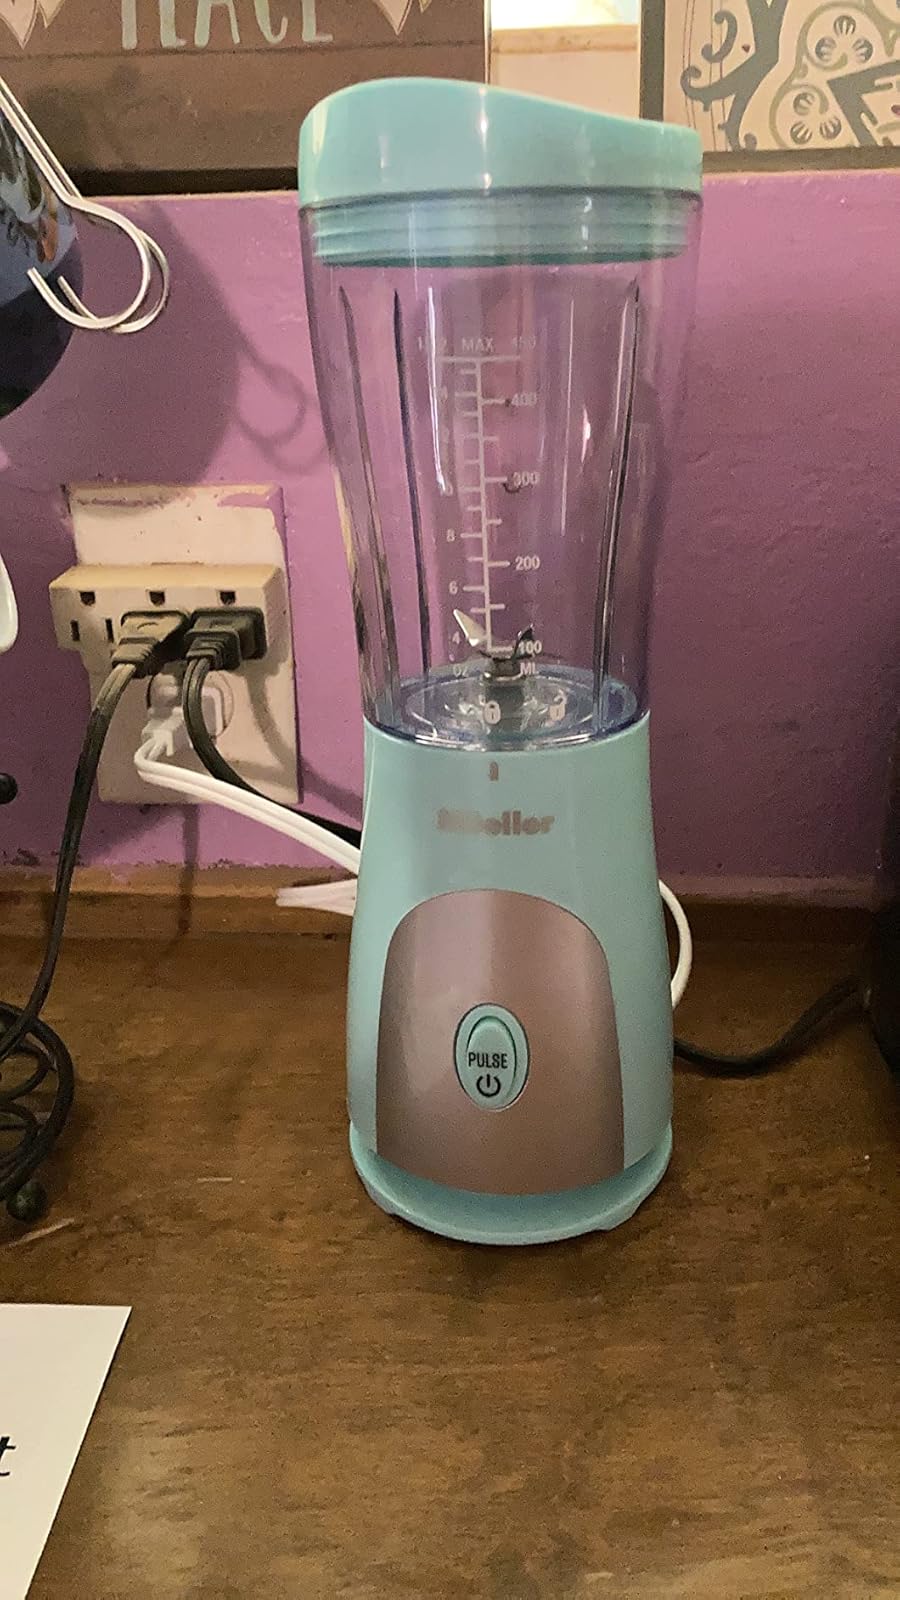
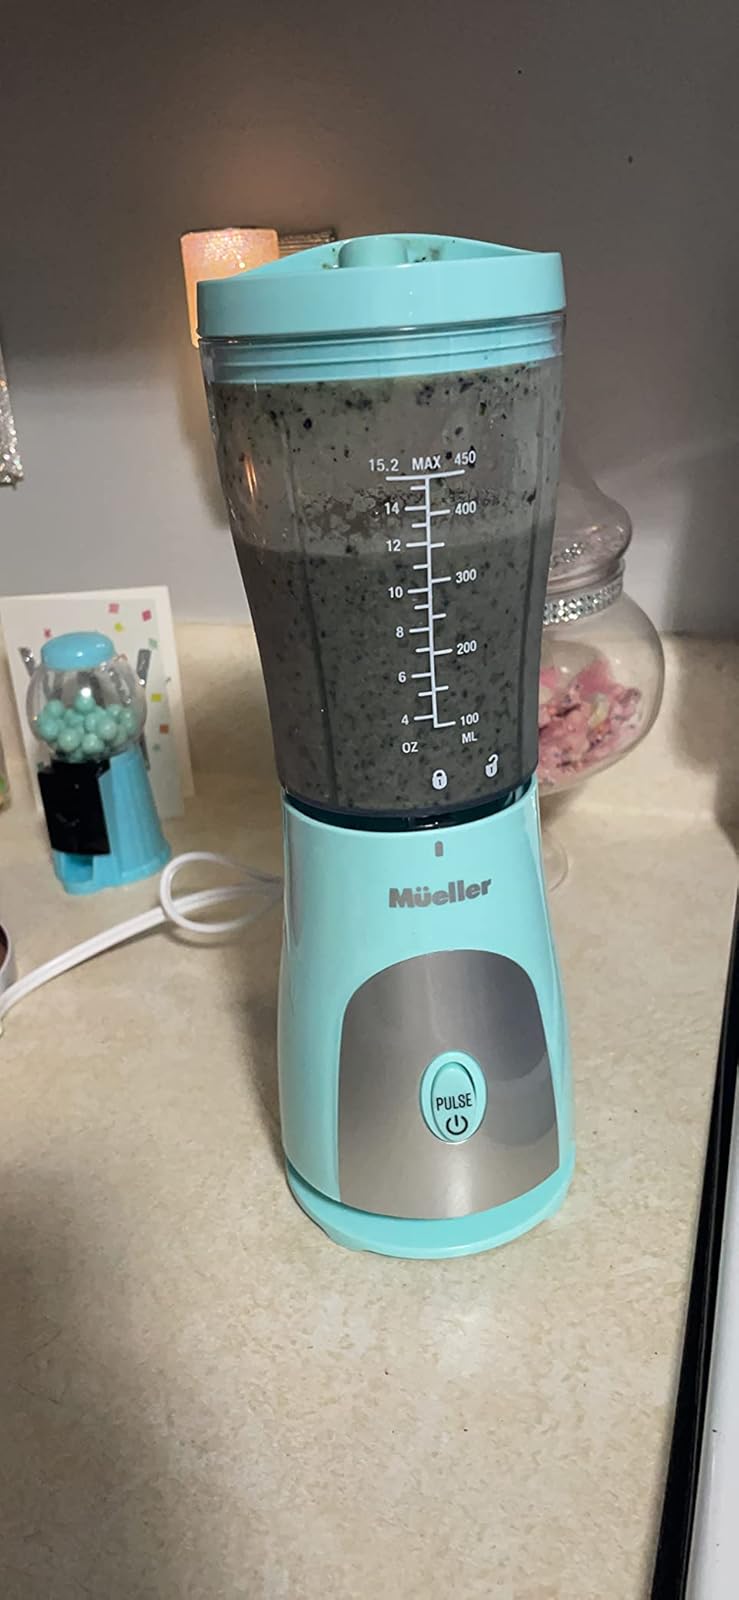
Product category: items_blender
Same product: yes